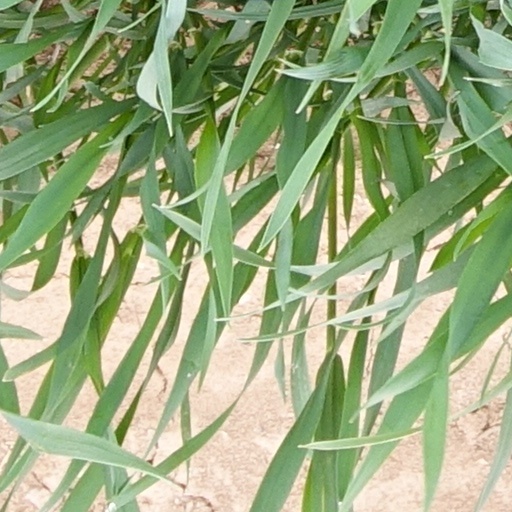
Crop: wheat